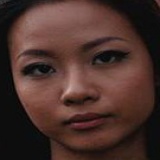
ca sĩ Suboi